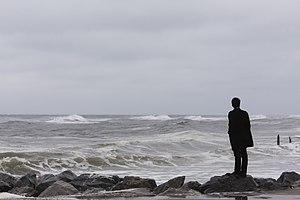
Une crise existentielle est une crise qui peut se produire au cours de la vie d’un individu. Elle correspond aux moments où les individus se demandent si leur vie a un sens, un but ou de la valeur. Ce phénomène est communément mais pas nécessairement lié à une dépression. Le problème du sens et du but de l'existence est un sujet traité par le mouvement philosophique existentialiste.